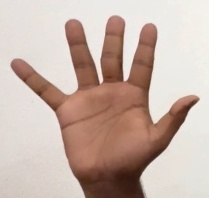
ASL sign: 5